Coronation of James VI

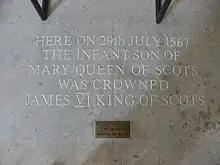
Commemorative stone in the Church of the Holy Rude

James VI (1566–1625), son of Mary, Queen of Scots (1542–1587) and Lord Darnley (1546–1567), was crowned King of Scotland by Adam Bothwell, Bishop of Orkney, in the Holy Rude Kirk at Stirling on 29 July 1567. The king was just over one year old.